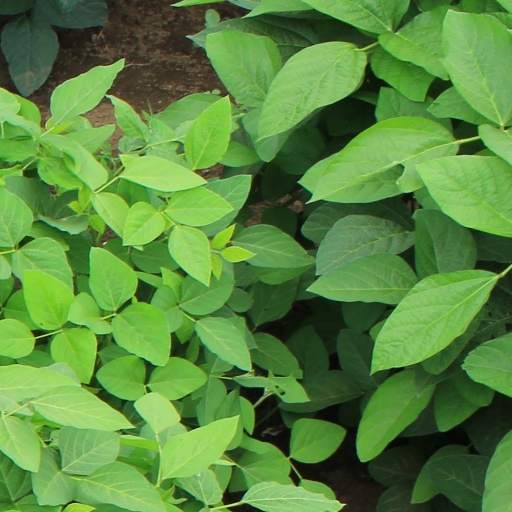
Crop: soybean